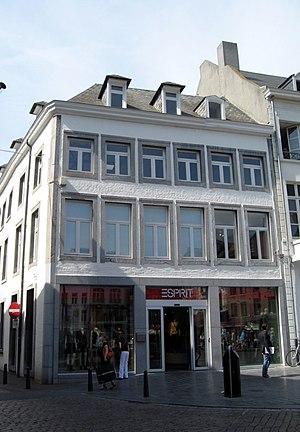
Cette page regroupe l’ensemble du patrimoine immobilier de la ville belge de Hasselt.